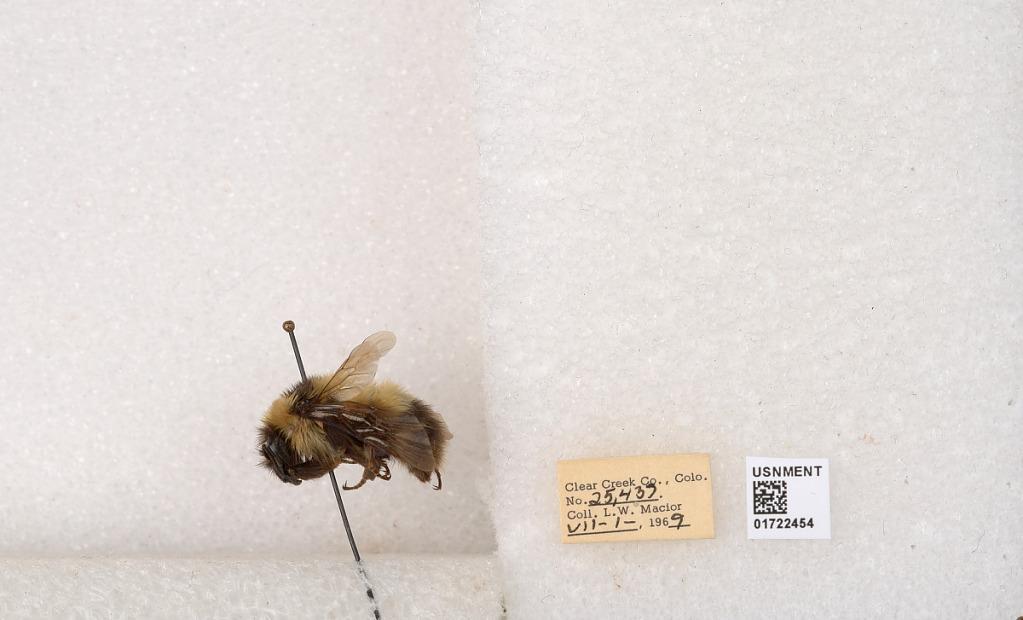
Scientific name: Bombus kirbyellus
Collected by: L. Macior
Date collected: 1969-7-1
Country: United States
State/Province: Colorado
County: Clear Creek
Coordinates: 39.6891, -105.644